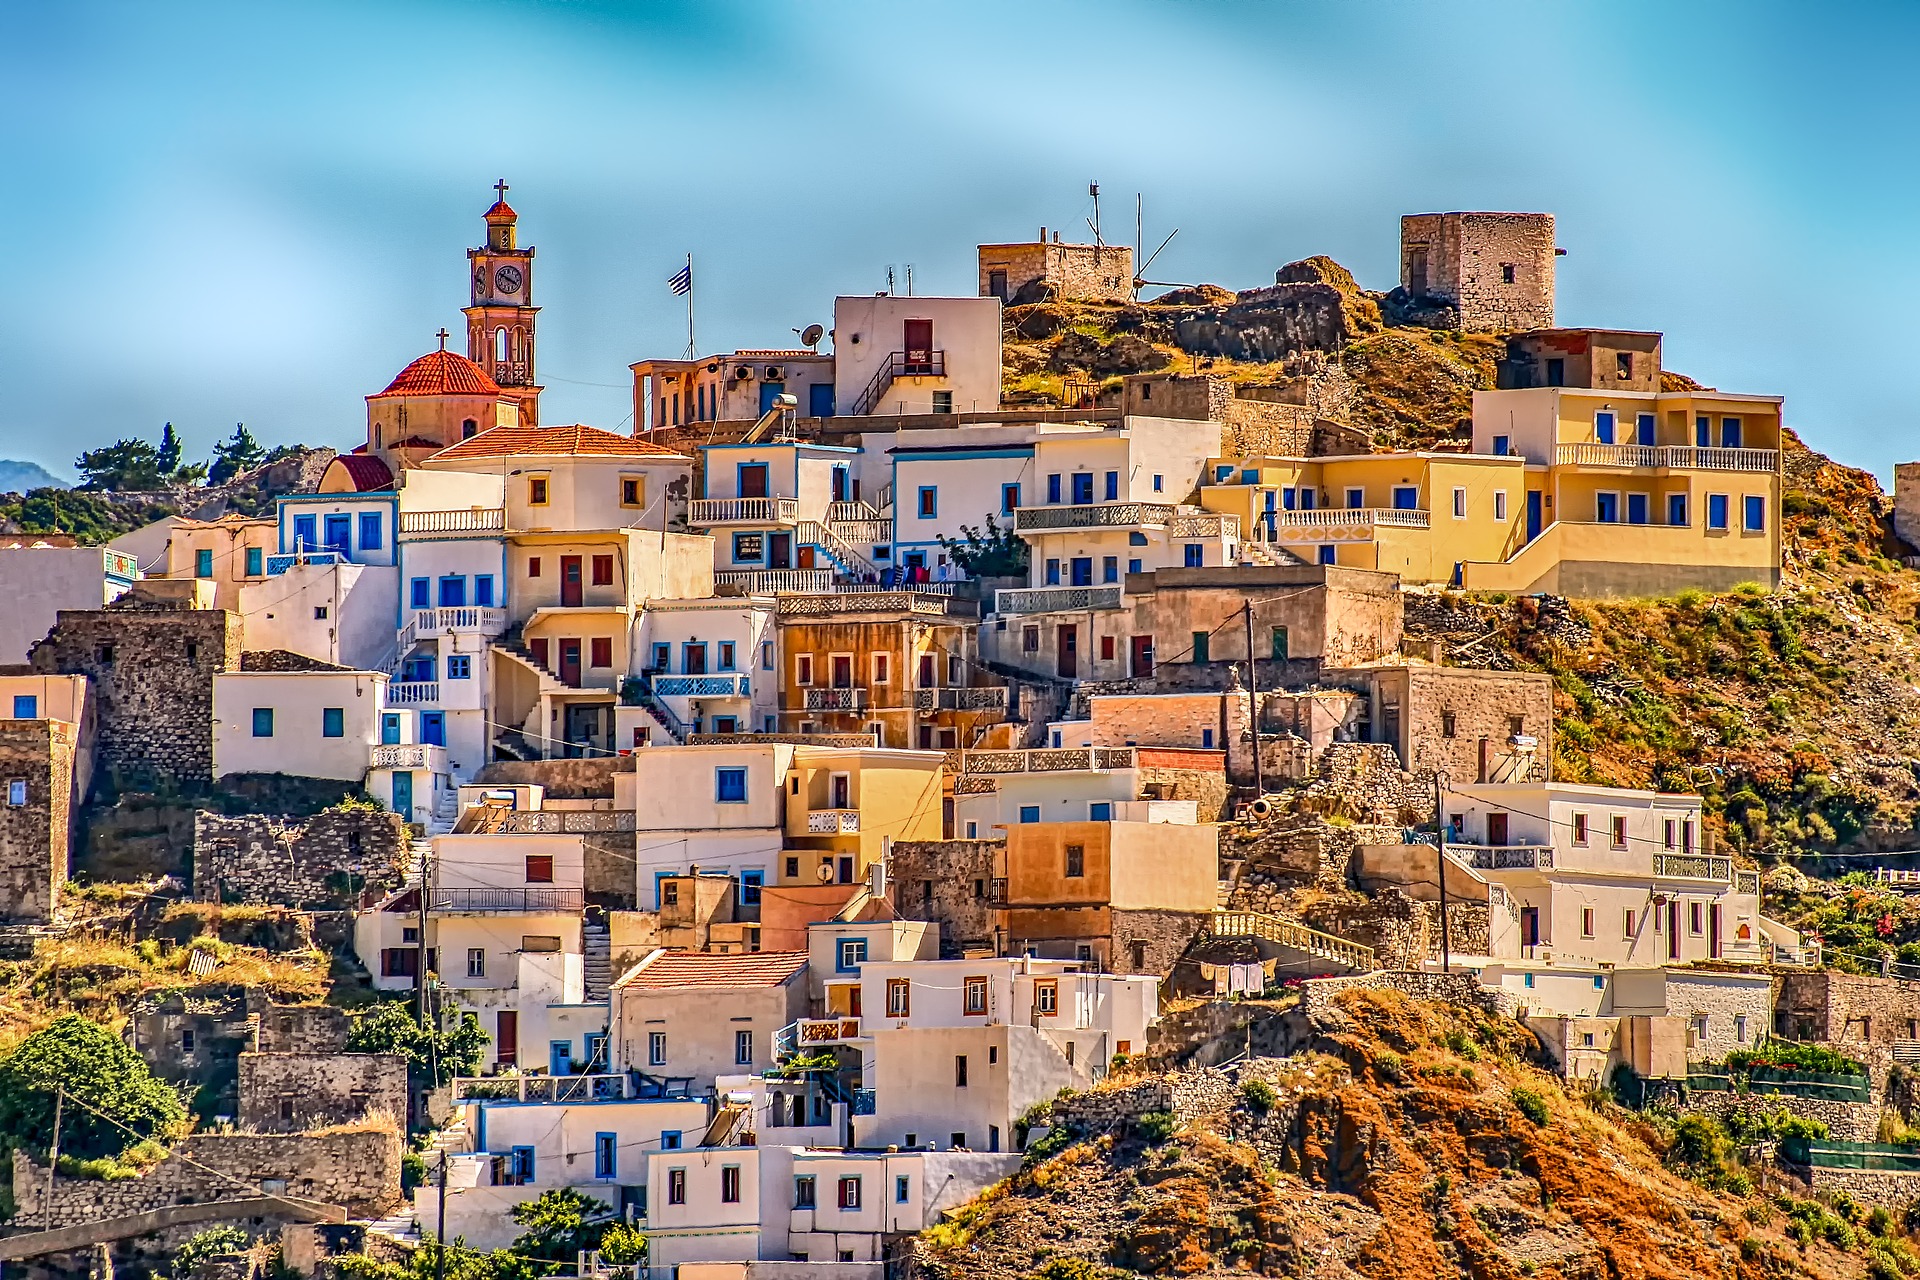
city, houses, sky, town, landmark, urban area, village, neighbourhood, mountain village, cityscape, historic site, tourism, residential area, facade, building, house, metropolis, ancient history, suburb, evening